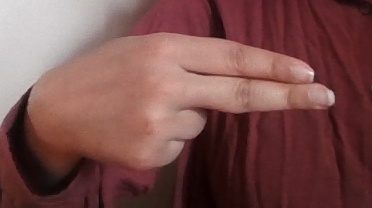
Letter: ain